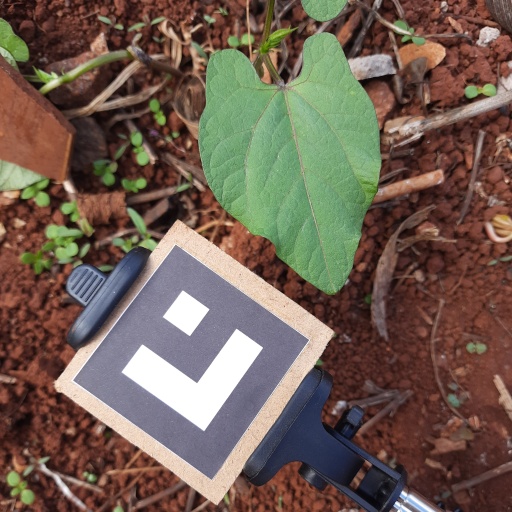
Observations: wavy surface, no eating holes, under cloudy sky